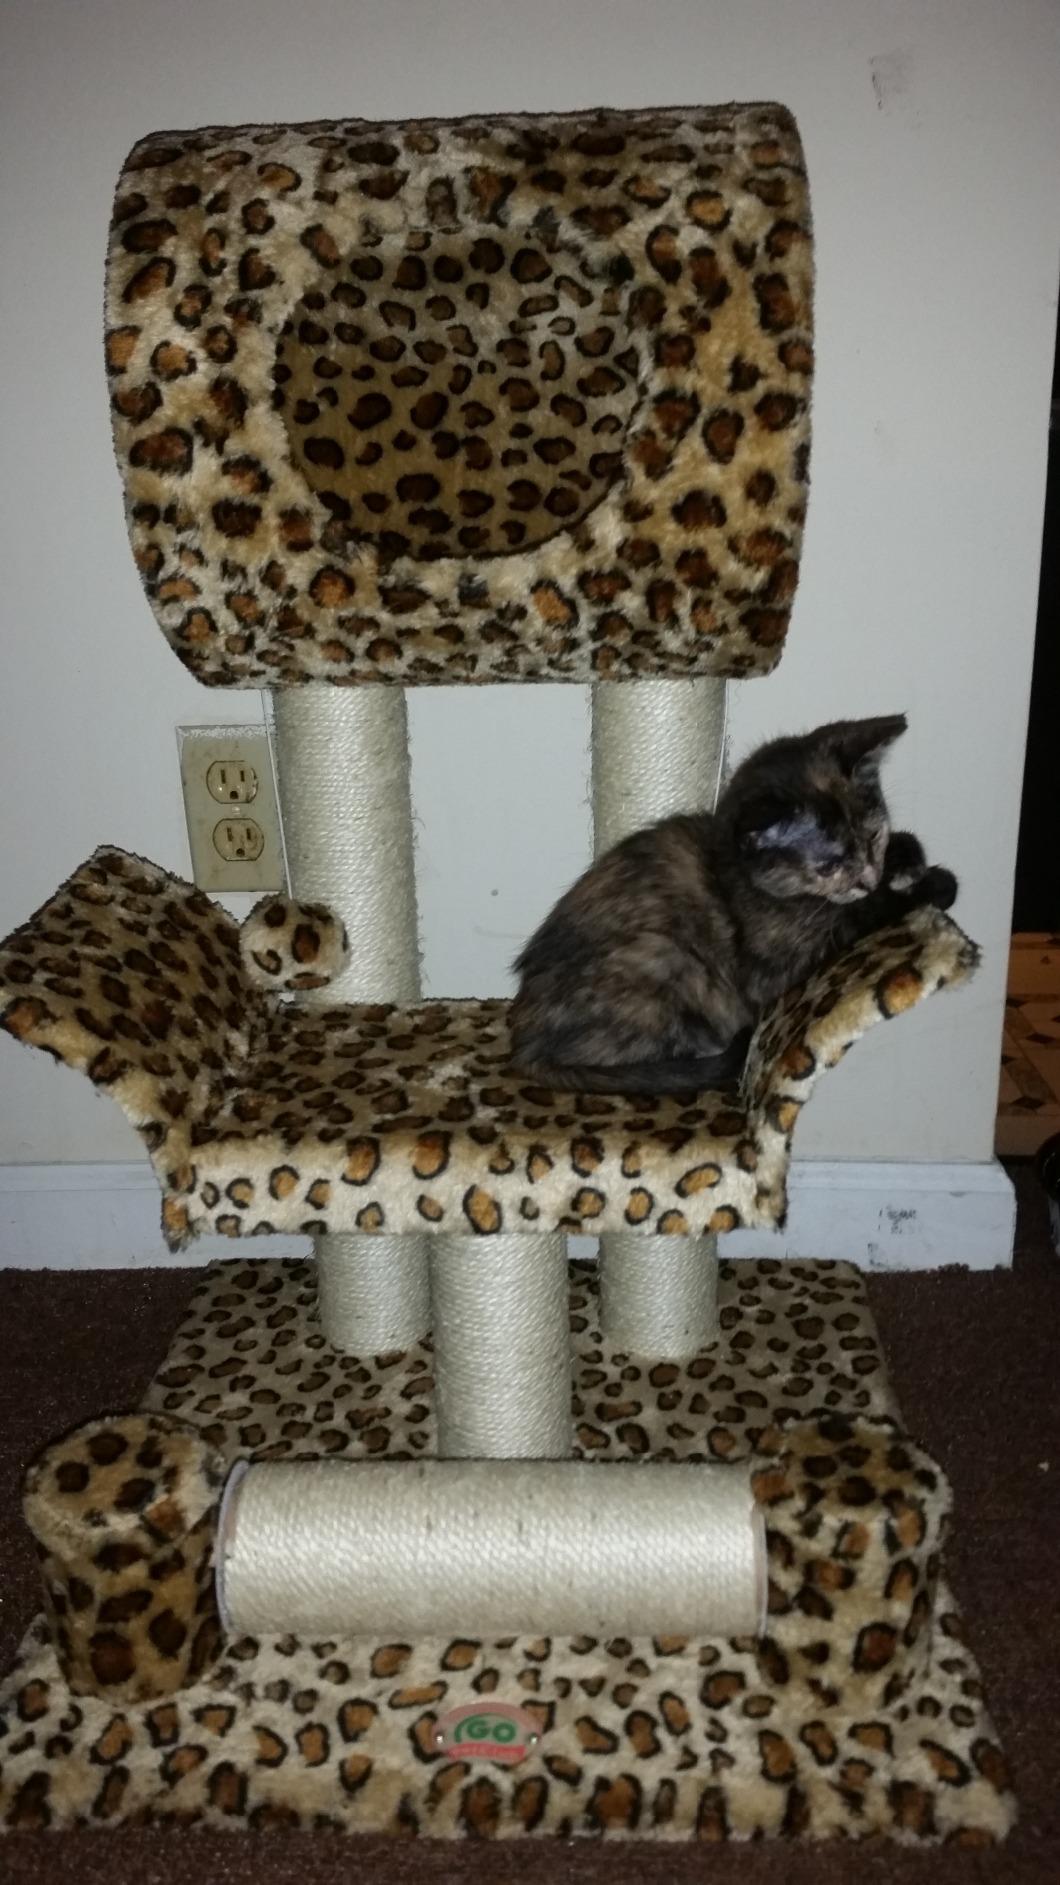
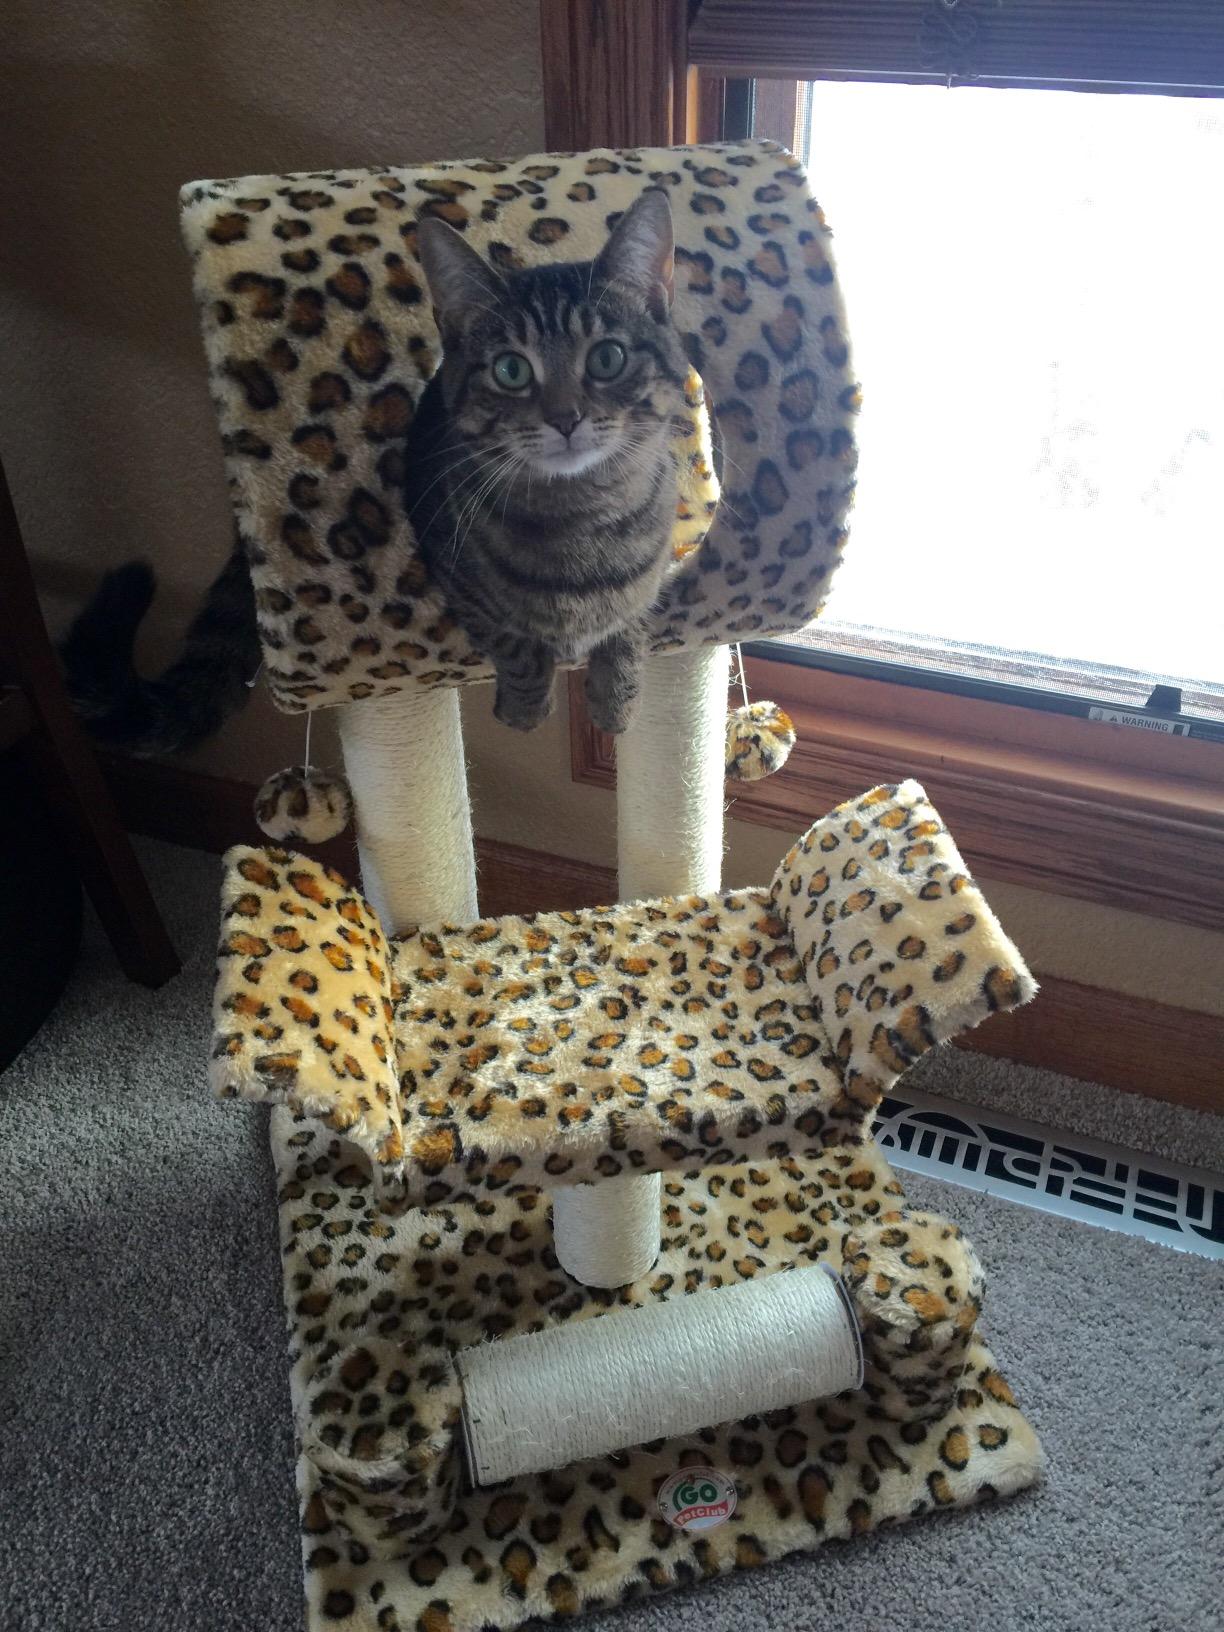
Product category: items_cat tree
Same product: yes